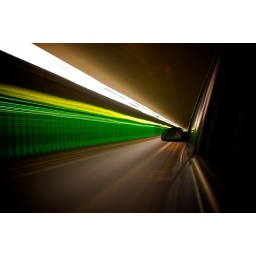
Various trails and fx created by poking the camera out of the window of speeding car on the motorways of switzerland...